Zhuye Lake

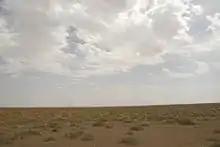
Zhuye Lake

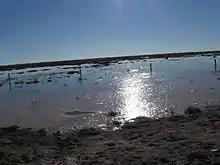
Zhuye Lake

Zhuye Lake is the terminal lake of the Shiyang River, which is located in the east of the Hexi Corridor in Gansu Province, China. Zhuye Lake is located in the marginal area of the Asian monsoon and is affected by both the Asian monsoon system and the Westerly jet. By understanding the Holocene record in Zhuye Lake, the interaction of different climate systems during the Holocene can be studied. At the same time, the Asian monsoon system is climatically dynamic; changes in its sphere of influence can result in severe drought or flood over large, densely populated, regions. In addition, Zhuye Lake and the surrounding area in arid NW China are in ecological imbalance – a consequence of human impacts and climate. Understanding the environmental history here can assist climatological forecasting of the Asian monsoon system and ecosystem reconstruction.